Javan slow loris

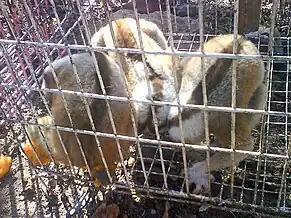
The Javan slow loris is commonly sold as a pet in the markets of Indonesia, despite local laws and CITES Appendix I protection.

The Javan slow loris is listed by the International Union for Conservation of Nature (IUCN) as "critically endangered," primarily due to a rapid decline in population. For the 21–24 years prior to its 2008 assessment by the IUCN—which corresponds to three generations for the species—its numbers had dropped by at least 50%. Population data for the species is sparse, but a few studies have shown a low population density of 0.20 to 0.02 individuals per km.